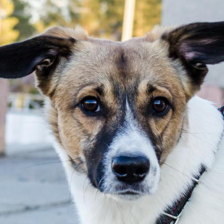
Label: animals